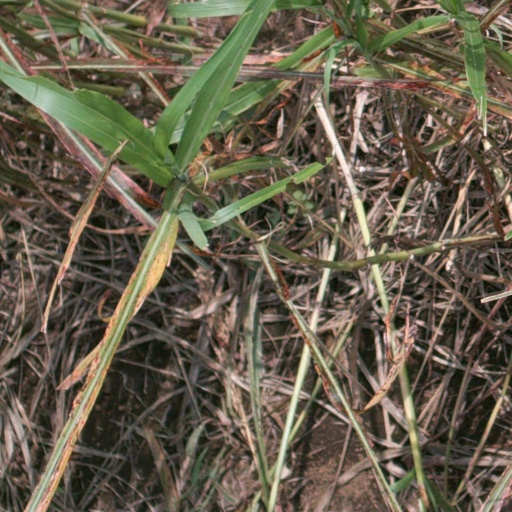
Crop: sorghum